Black's Medical Dictionary

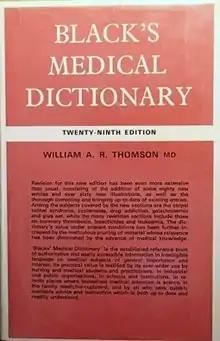
29th edition 1971

Black's Medical Dictionary (42nd ed, 2010) is a comprehensive medical dictionary featuring definitions of medical terms, concepts and conditions, published by A & C Black Publishers. It was first published in 1906, and is now in its forty-second edition. It is considered a simplified home reference for medical terms. According to the publisher, "It contains over 5000 definitions and descriptions of medical terms and concepts with over 1000 diagrams."